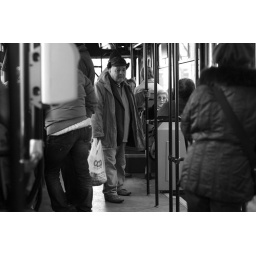
an old man in the bus in bologna, with a shopping bag coop.